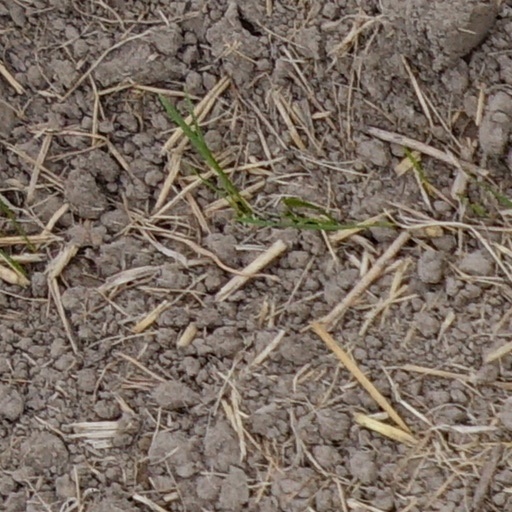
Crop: wheat